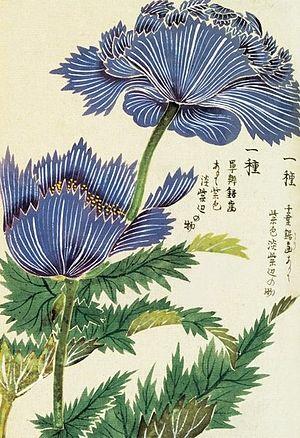
Iwasaki Tsunemasa aussi connu sous le nom Kan-en, 21 juillet 1786-10 mars 1842, est un botaniste, zoologue et entomologiste japonais. Il est également samouraï au service du shogunat Tokugawa.